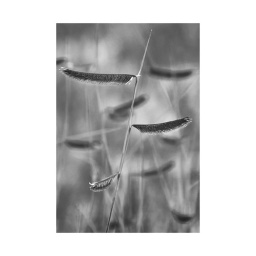
A single grass stem with three brushes isolated in a field of grasses.